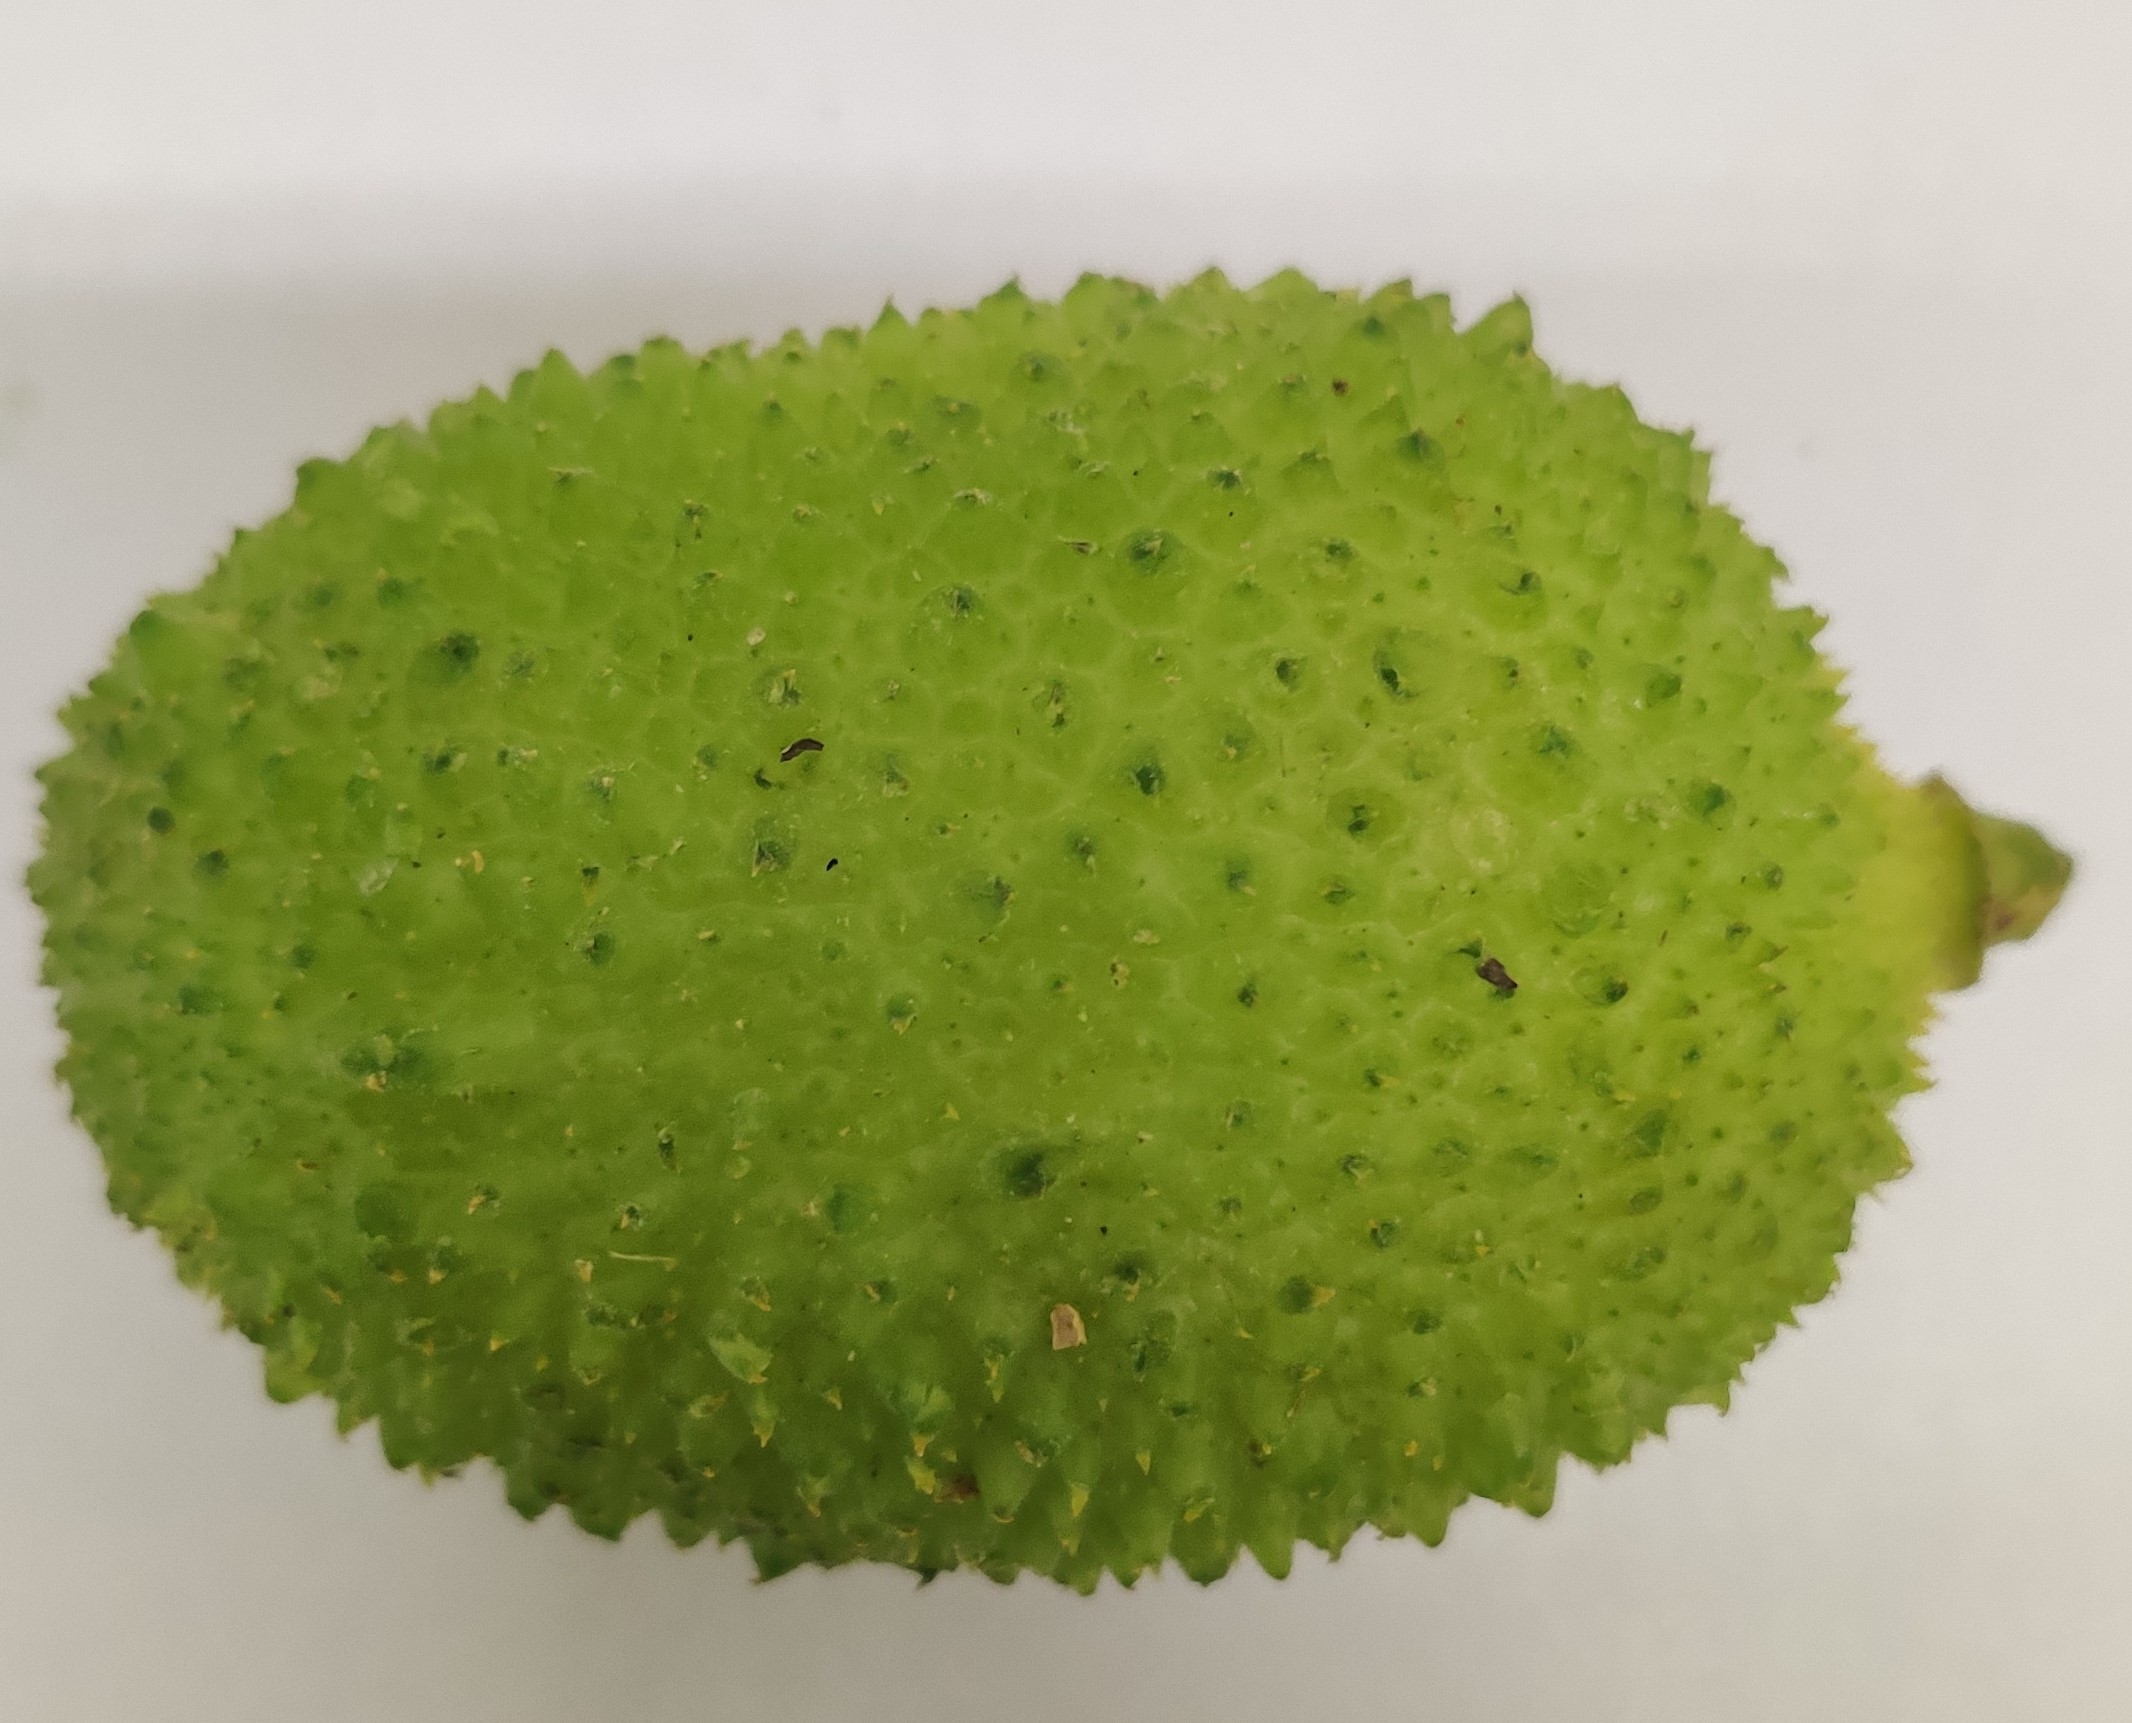
Crop: Spiny Gourd
Condition: Fresh